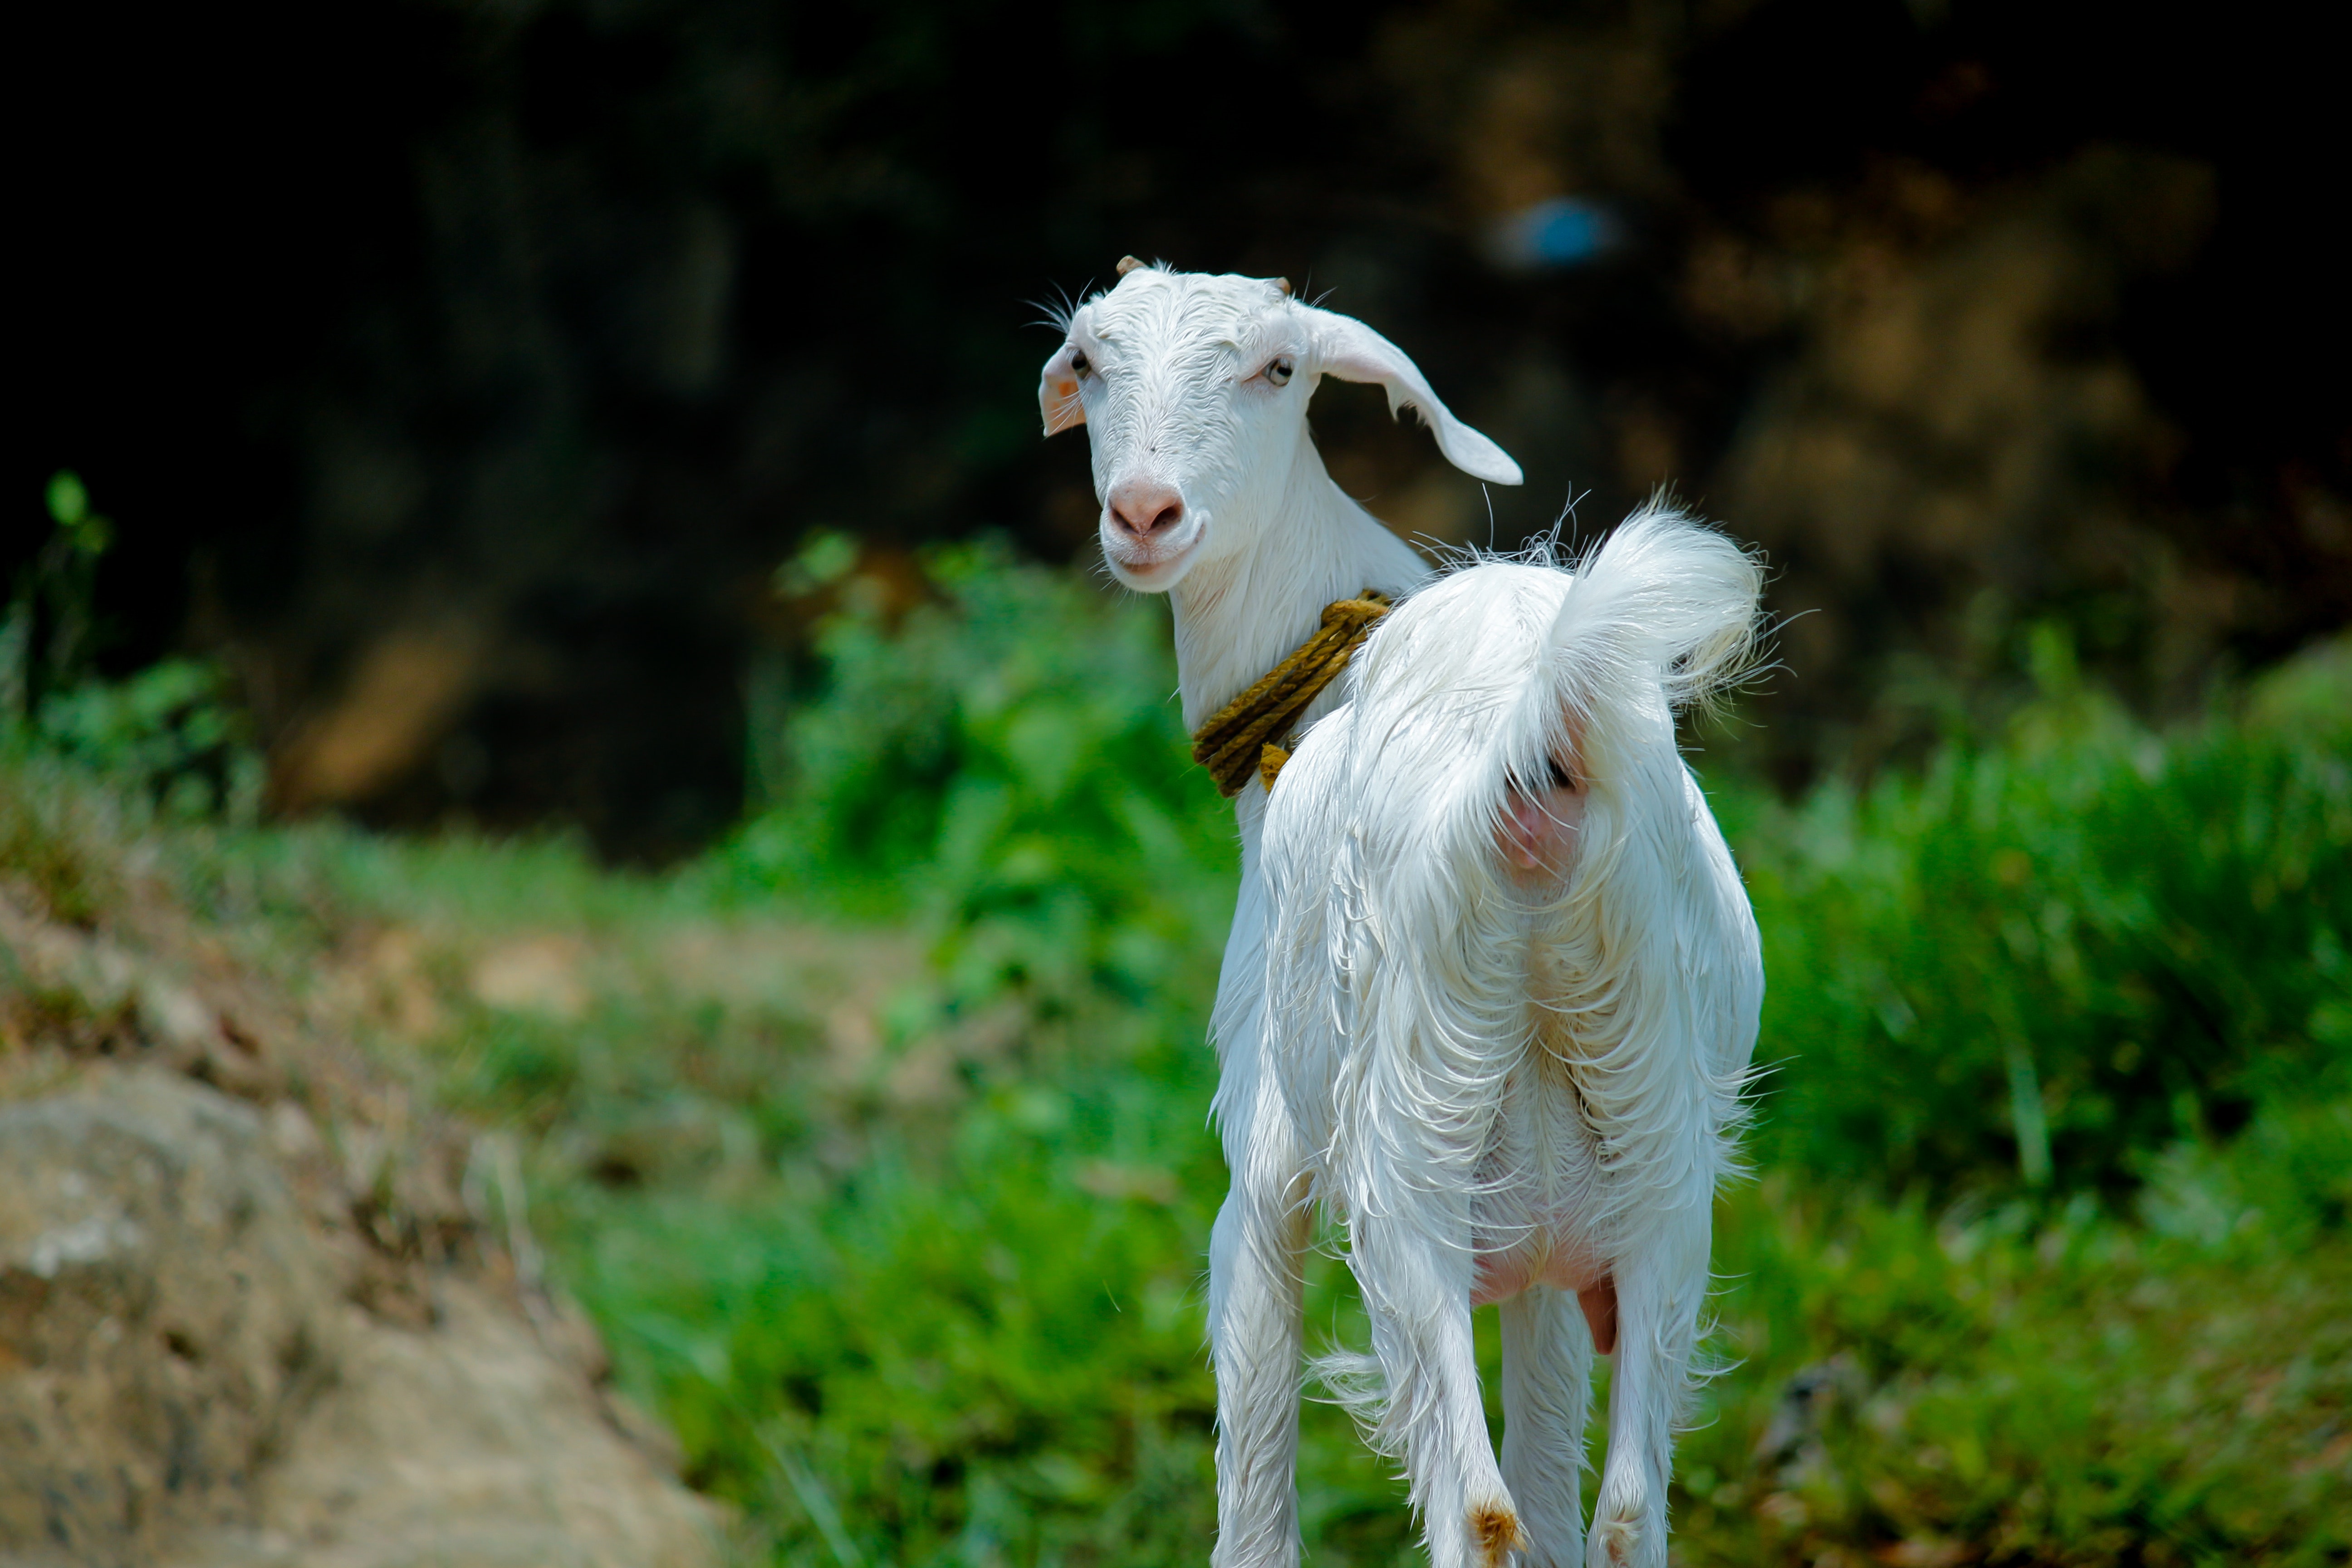
goats, goat, cow goat family, pasture, grass, livestock, snout, wildlife, feral goat, plant, goat antelope, sheep, meadow